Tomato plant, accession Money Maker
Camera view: bottom (45 deg); turntable rotation: 180 degrees
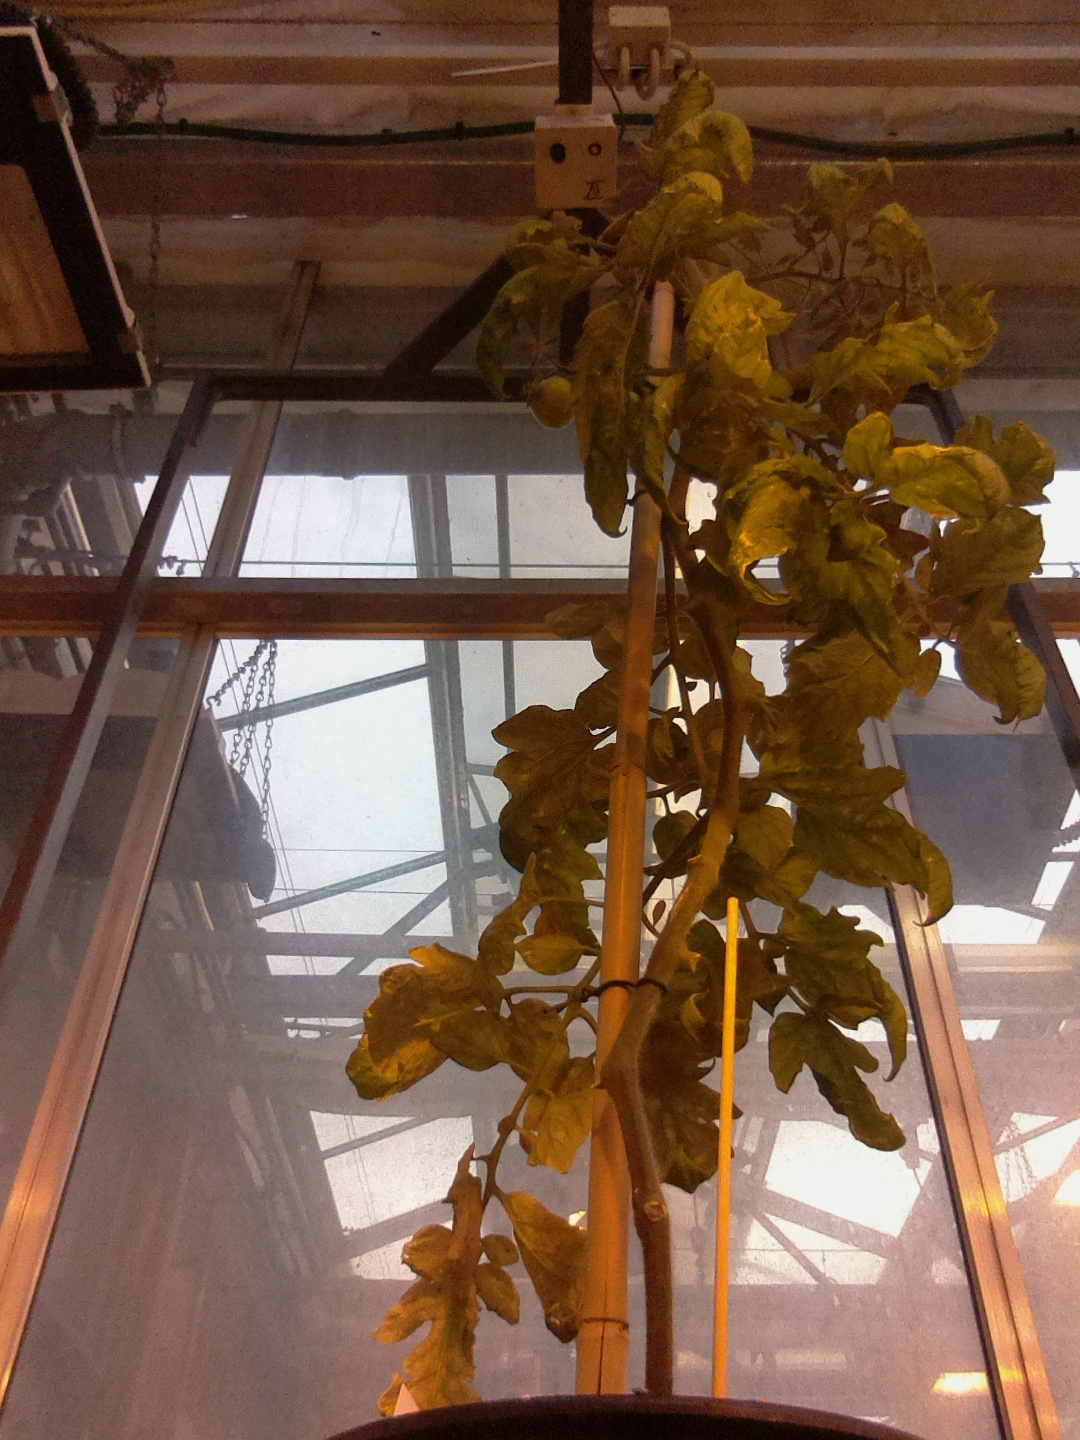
BBCH growth stage 76: 60%-70% of final fruit size